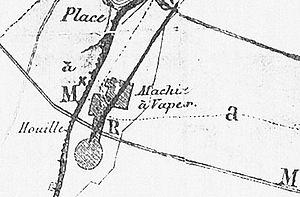
Plan de masse du puits Saint-Louis (houillères de Ronchamp)
Le puits Saint-Louis est l'un des principaux puits des houillères de Ronchamp, dans la région française de Bourgogne-Franche-Comté. Situé dans le hameau de la Houillère, sur la commune de Champagney, il est le premier véritable puits de mine creusé dans le bassin minier ronchampois. Il est le charbonnage plus productif des houillères de Ronchamp pendant la première moitié du XIXᵉ siècle. Ce puits connaît également le premier coup de grisou du bassin minier le 10 avril 1824, qui fait vingt morts et seize blessés. Plus tard, le 31 mai 1830, survient un second coup de grisou encore plus meurtrier avec vingt-huit victimes. La fosse est finalement abandonnée et remblayée en 1842. Une cité minière est construite à côté du puits dans les années 1850.